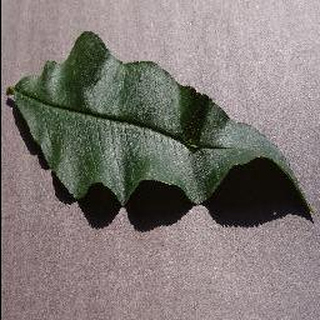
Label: healthy_peach